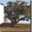
Label: oak_tree